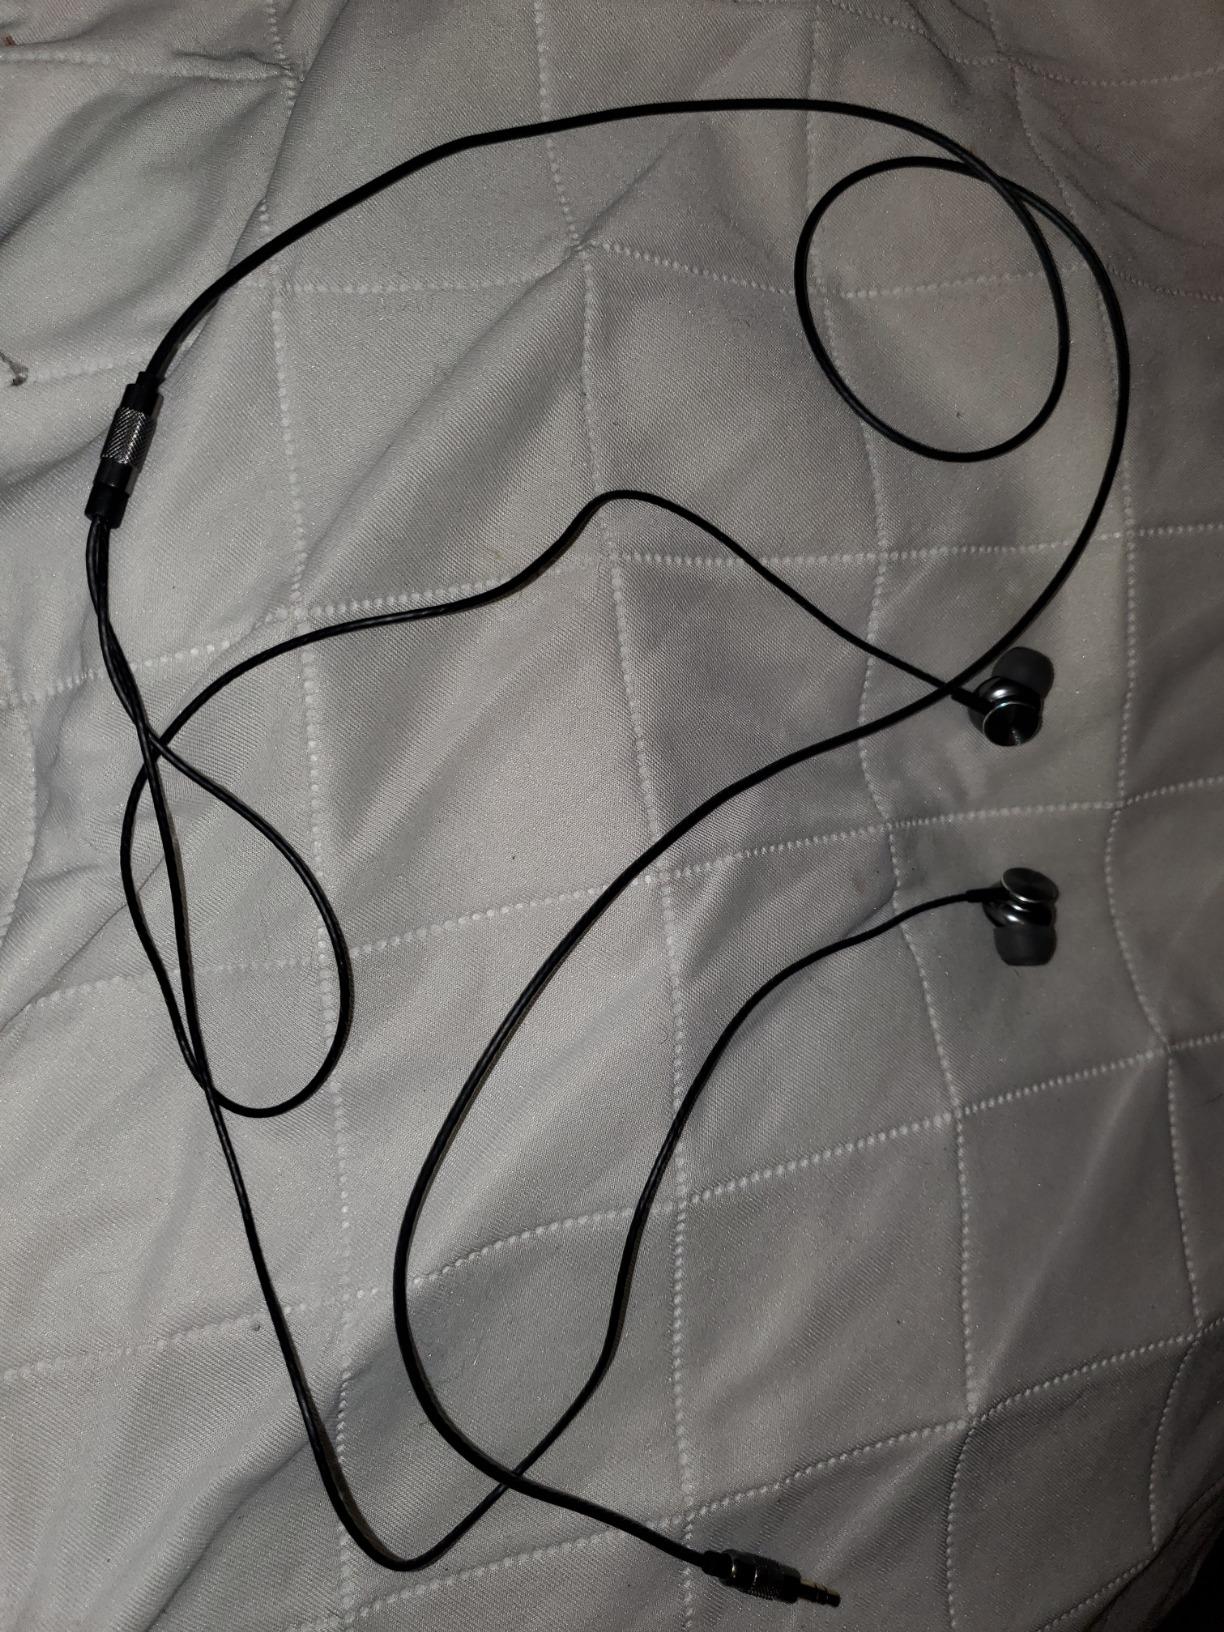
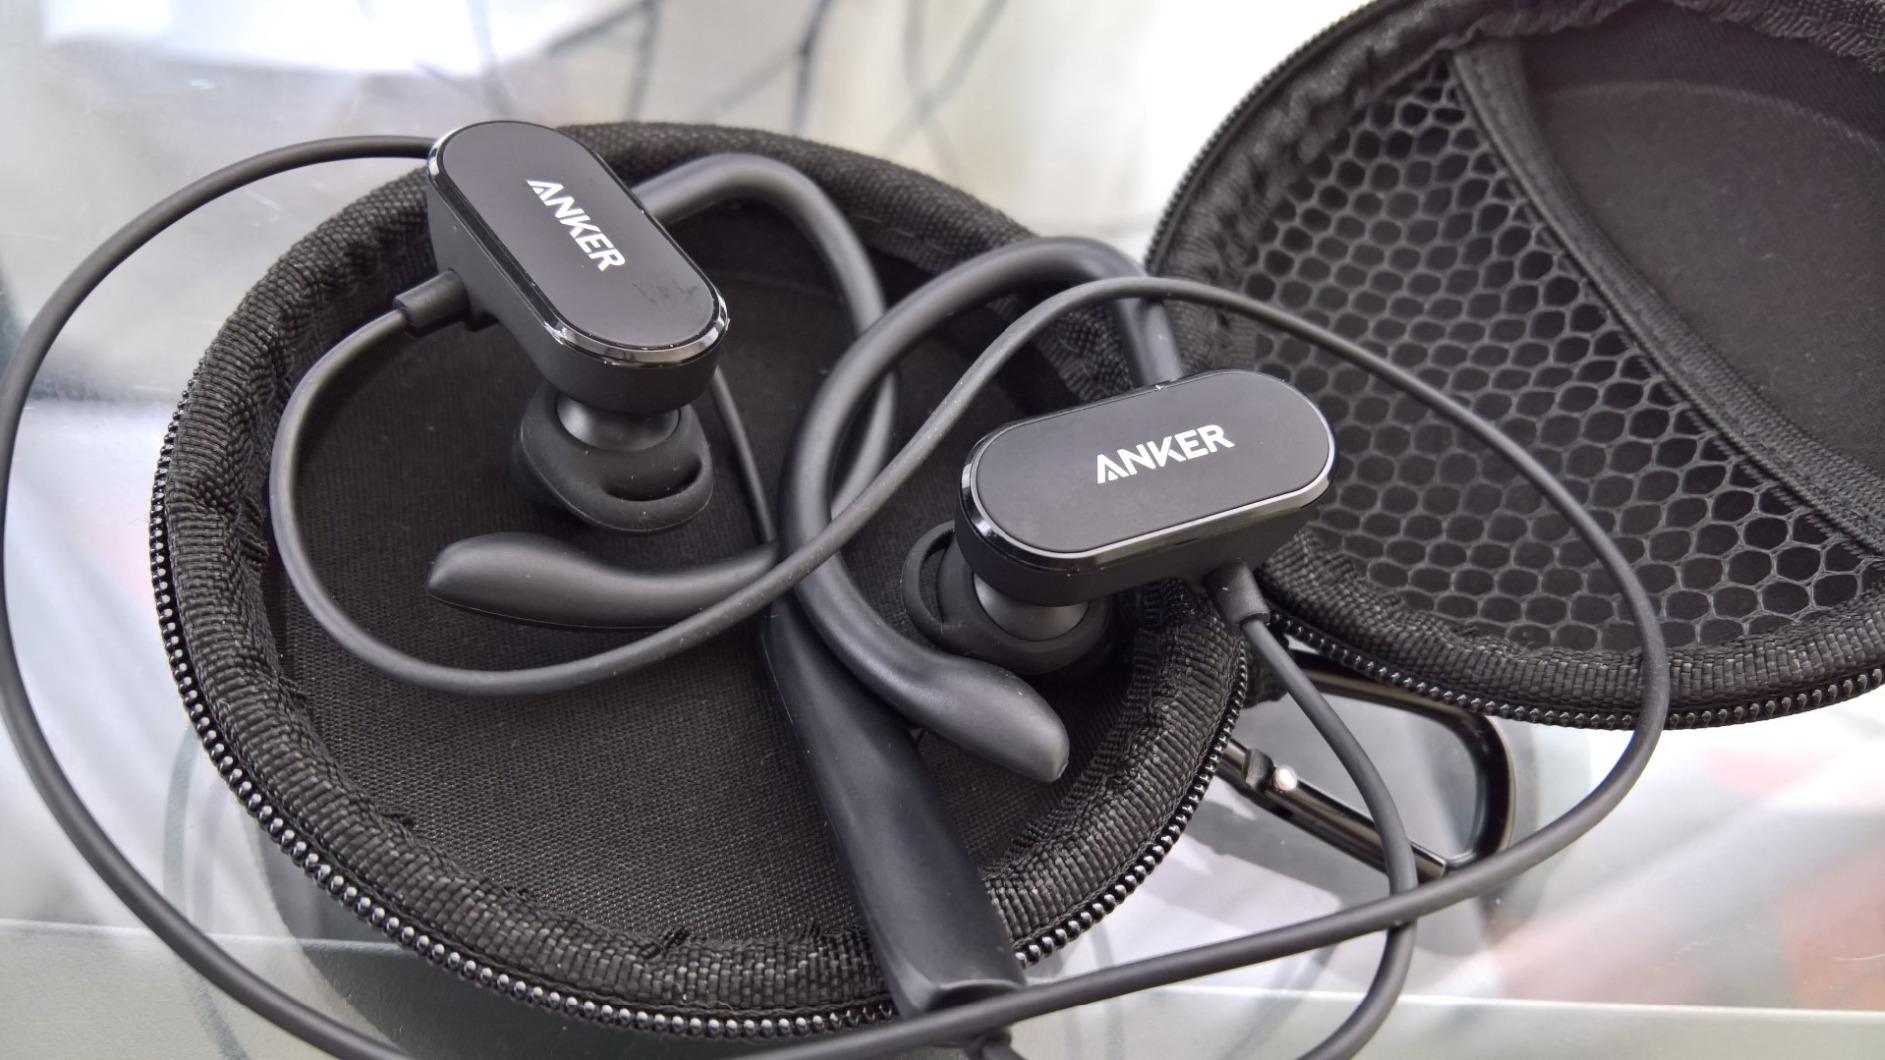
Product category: headphones
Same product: no